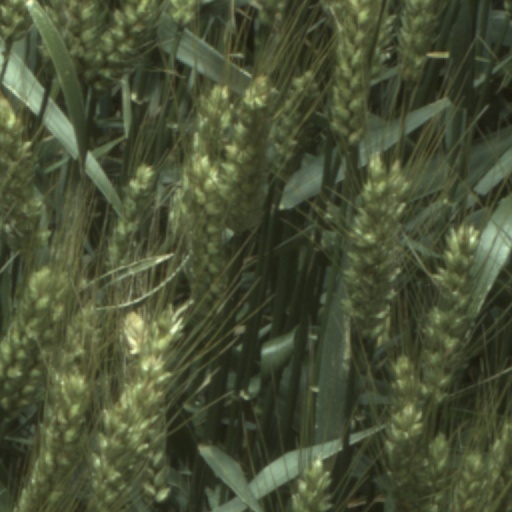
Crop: wheat